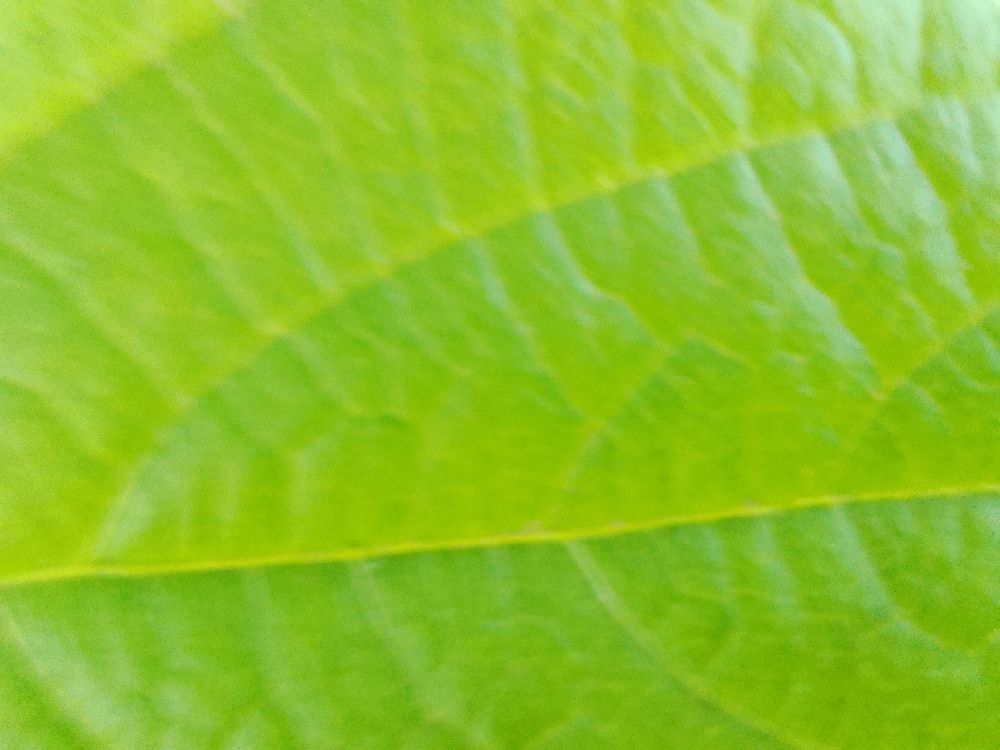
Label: healthy